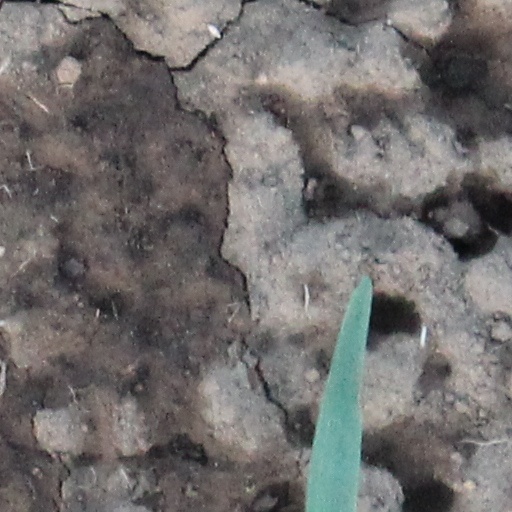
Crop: wheat